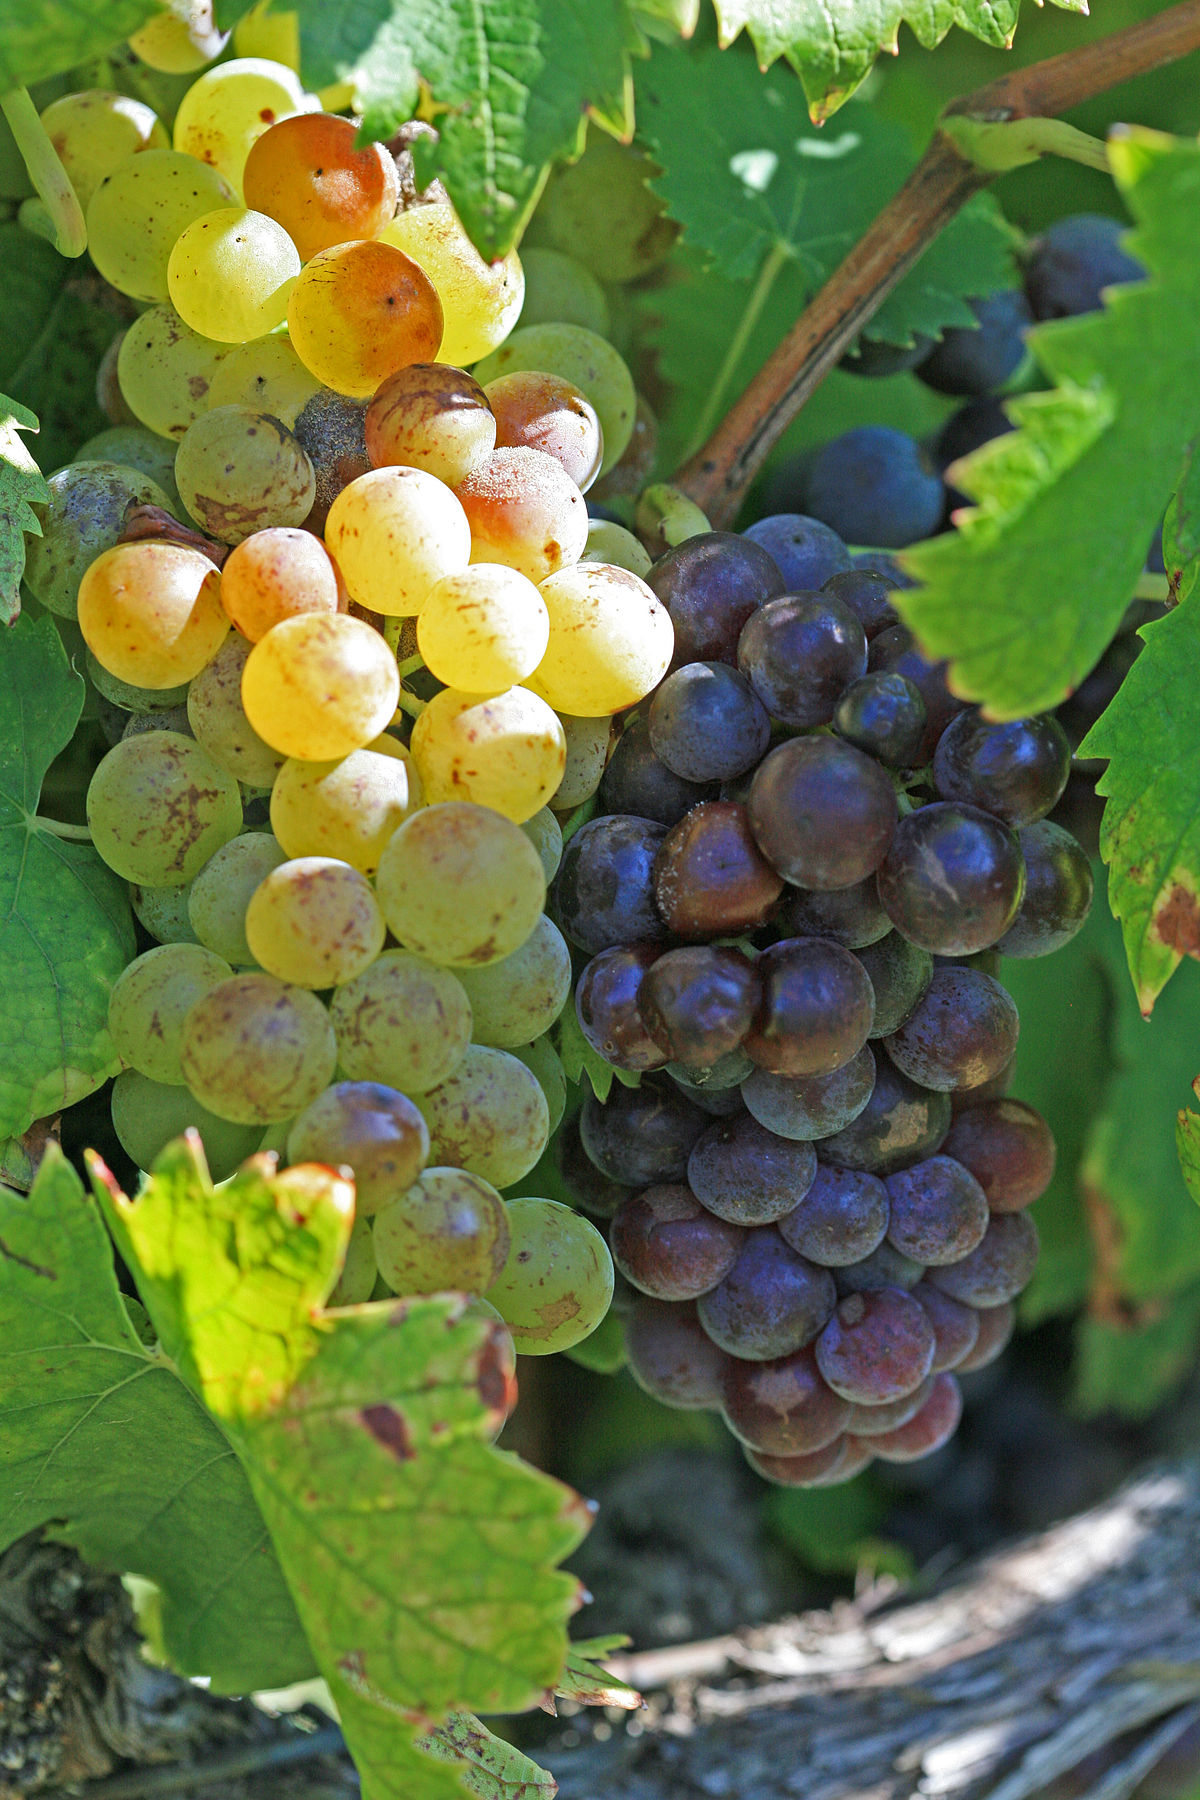
Label: Grapes